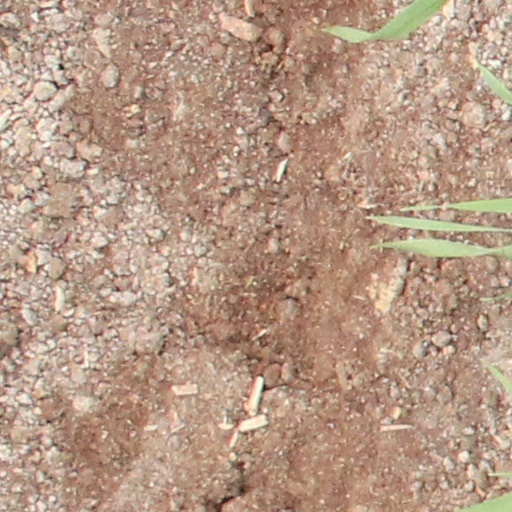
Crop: wheat